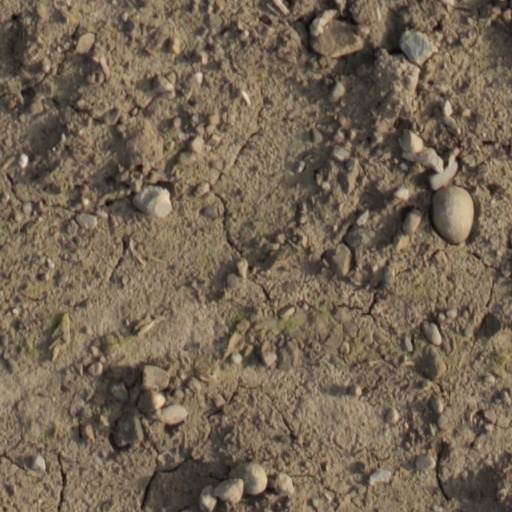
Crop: wheat